SMA Negeri 3 Bandung

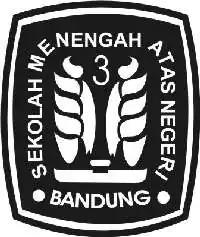

SMA Negeri 3 Bandung (also known as SMU 3 Bandung or SMA 3 Bandung) is a public high school located at Belitung street in Bandung, Indonesia. It shares a building with SMA 5 Bandung, consequently giving the schools the nickname SMA Belitung after the street.